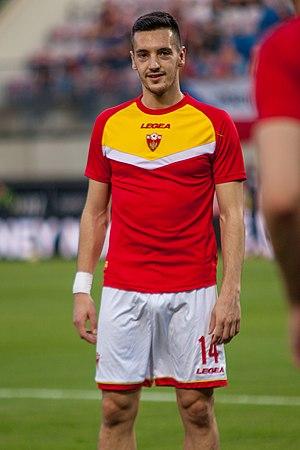
Vukan Savićević est un footballeur monténégrin né le 29 janvier 1994 à Belgrade. Il joue au poste de milieu offensif avec le Wisła Cracovie.